List of United States Air Force reconnaissance aircraft

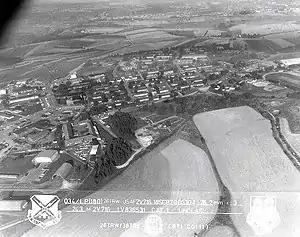
RF-4C Phantom II photo of Zweibrücken Air Base, West Germany, photographed on September 18, 1979

This is a list of aircraft used by the United States Air Force and its predecessor organizations for combat aerial reconnaissance and aerial mapping.